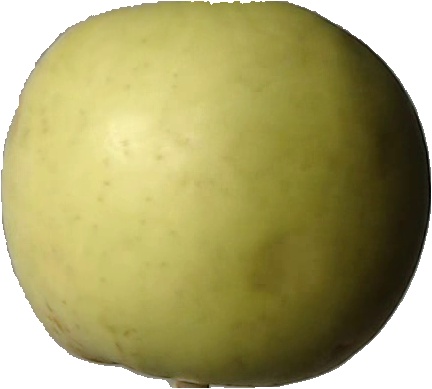
Label: apple_golden_3